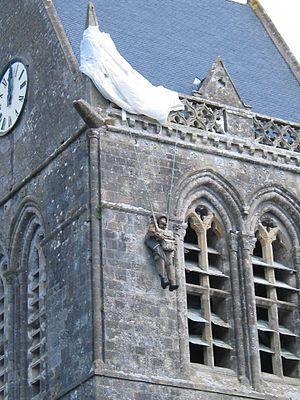
Albany et Boston sont les noms codes des opérations menées respectivement par les parachutistes des 101ᵉ et 82ᵉ divisions aéroportées américaines dès la nuit du 5 au 6 juin 1944 dans le cadre général de l'opération Overlord, dont l'opération Neptune fut la phase d'assaut. Elles furent précédées par la mise en place des pathfinders et suivies par l'atterrissage des planeurs de ces mêmes divisions.